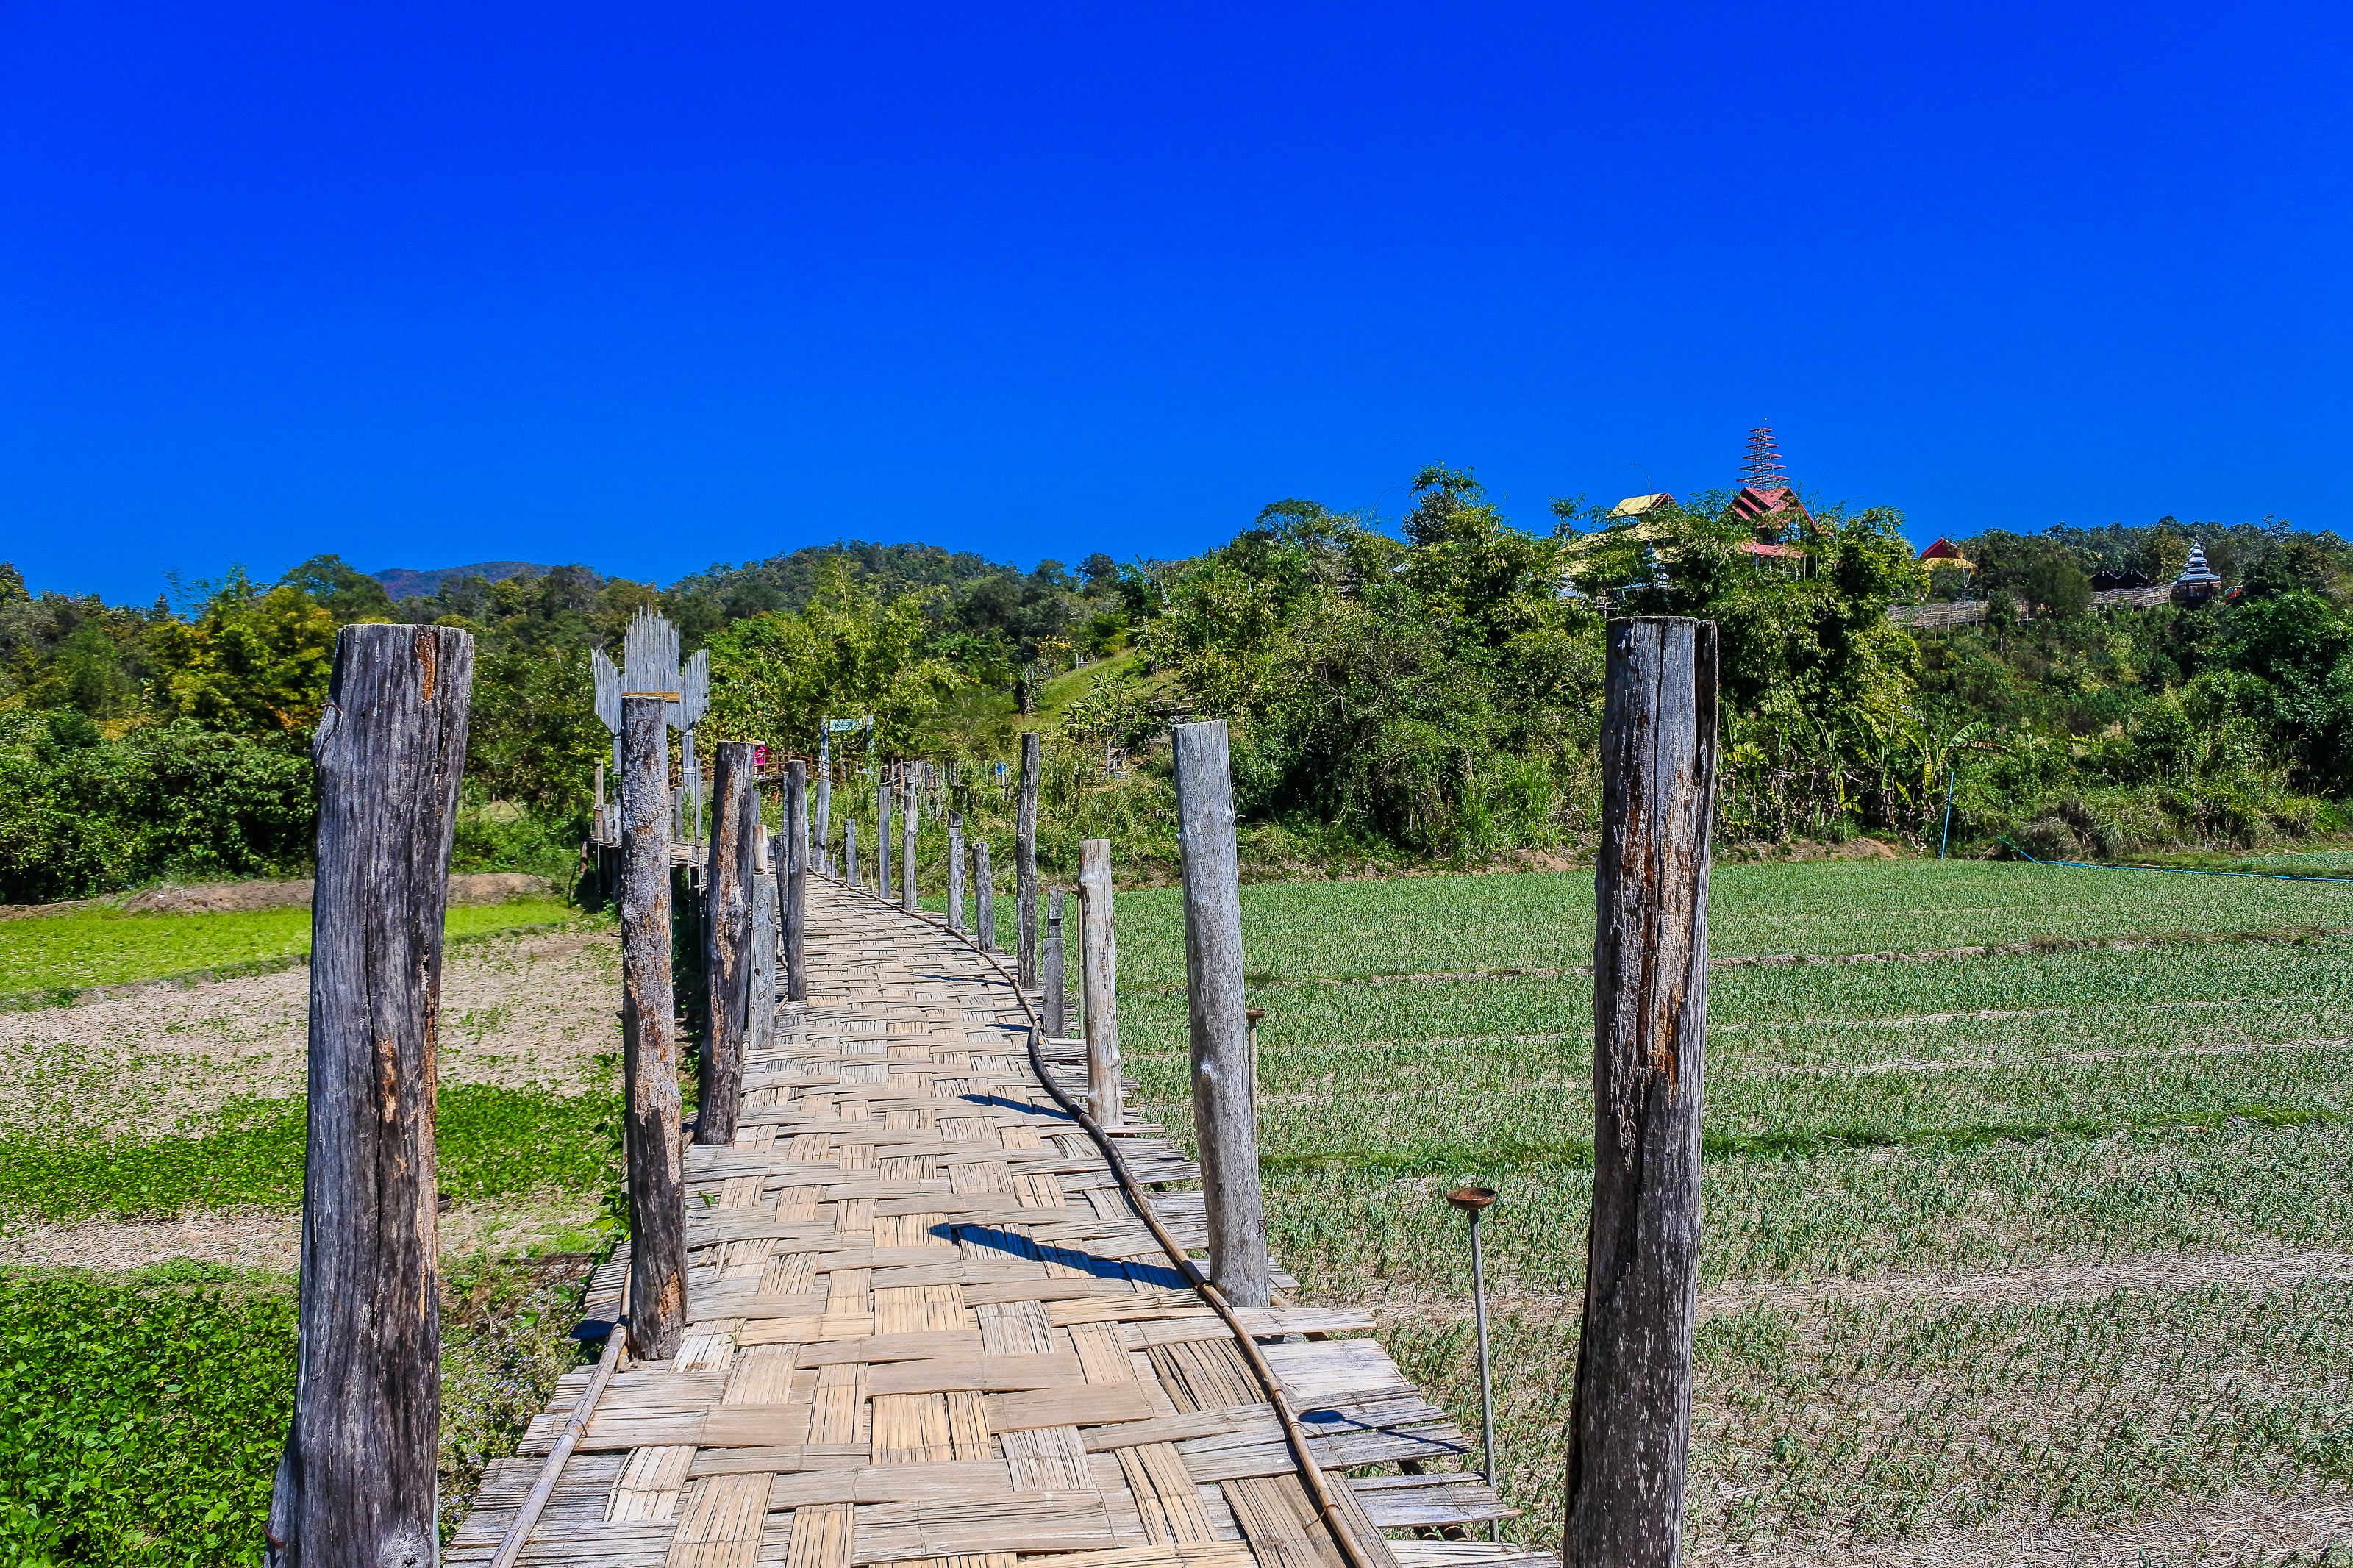
country, hut, rural, northern, beautiful, son, leaves, thailand, luxuriant, season, landmark, nobody, sky, new, rain, agricuture, natural, thai, ancient, morning, bamboo, hong, light, bridge, fields, sunrise, flags, tourism, sun, mist, mae, popular, art, famous, green, historic, nature, countryside, asia, sutongpe, rice, outdoor, cuture, horizon, wooden, sunset, temple, river, travel, landscape, tree, walkway, grass, grass family, land lot, rural area, boardwalk, plant, rock, road, fence, hill, vacation, wood, grassland, thoroughfare, national park, field, meadow